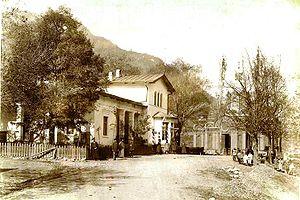
Passanaouri est une commune de la région de Mtskheta-Mtianeti, en Géorgie à proximité de Doucheti.